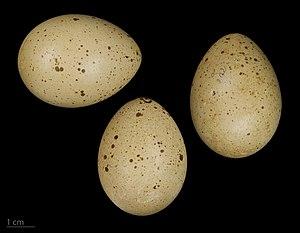
La Gélinotte des bois est une petite espèce de gallinacés faisant partie de la faune typique de certains habitats de sous-bois de certaines régions, et appartenant à la famille des Phasianidae et à la sous-famille des Tetraoninae. C'est une espèce qui a disparu d'une grande partie de son aire naturelle et potentielle de répartition